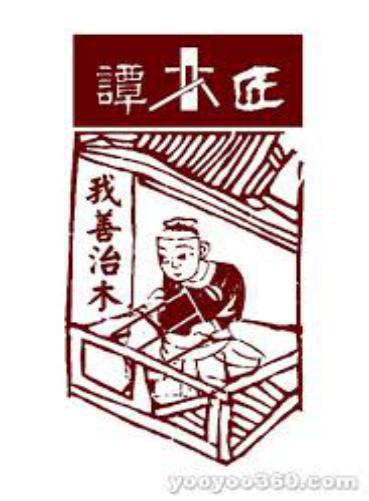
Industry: Necessities